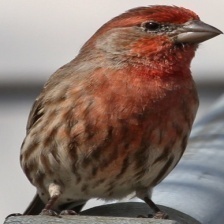
Species: HOUSE FINCH
Scientific name: HAEMORHOUS MEXICANUS
ImageNet parent category: house_finch